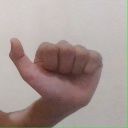
अक्षर: त